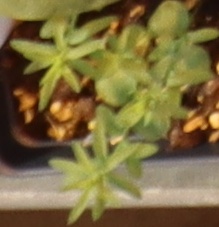
Label: Flax